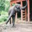
Label: elephant